Ahaetulla

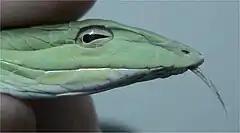
"Ahaetulla prasina", showing keyhole shaped pupil

All "Ahaetulla" species are characterized by thin, elongated bodies, with extremely long tails and a sharply triangular shaped head. They are primarily green in color, but can vary quite a bit to yellows, oranges, greys, and browns. They can have black and/or white patterning, or can be solid in color. Their eyes are almost unique in the reptile world, having keen binocular vision and keyhole shaped pupils, being similar in this aspect with twig snakes, who also have keyhole shaped pupils.